Sekishō Line

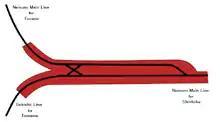
Diagram of Kami-Ochiai Junction(upper left) Nemuro Main Line (for Furano)(lower left) Sekishō Line (right) Nemuro Main Line for Obihiro and KushiroShin-Karikachi Tunnel in red

is a junction in Minamifurano, Sorachi. This junction is located in (near the western mouth).